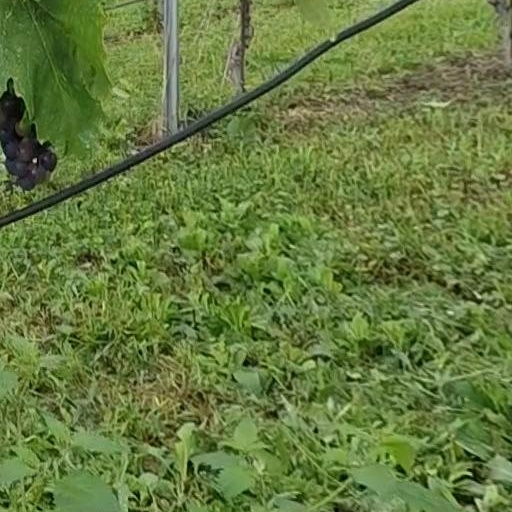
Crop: grape